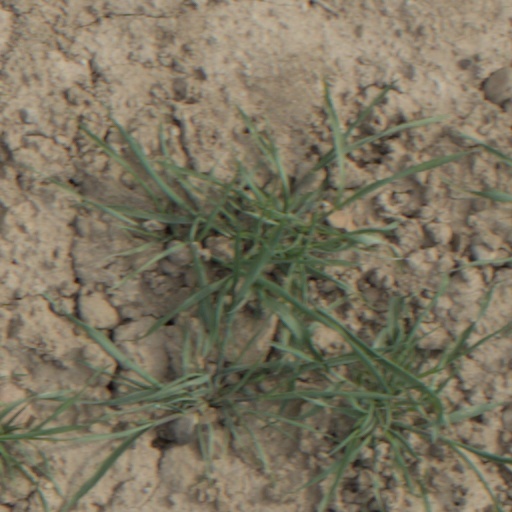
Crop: wheat